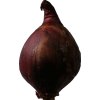
Label: red_onion